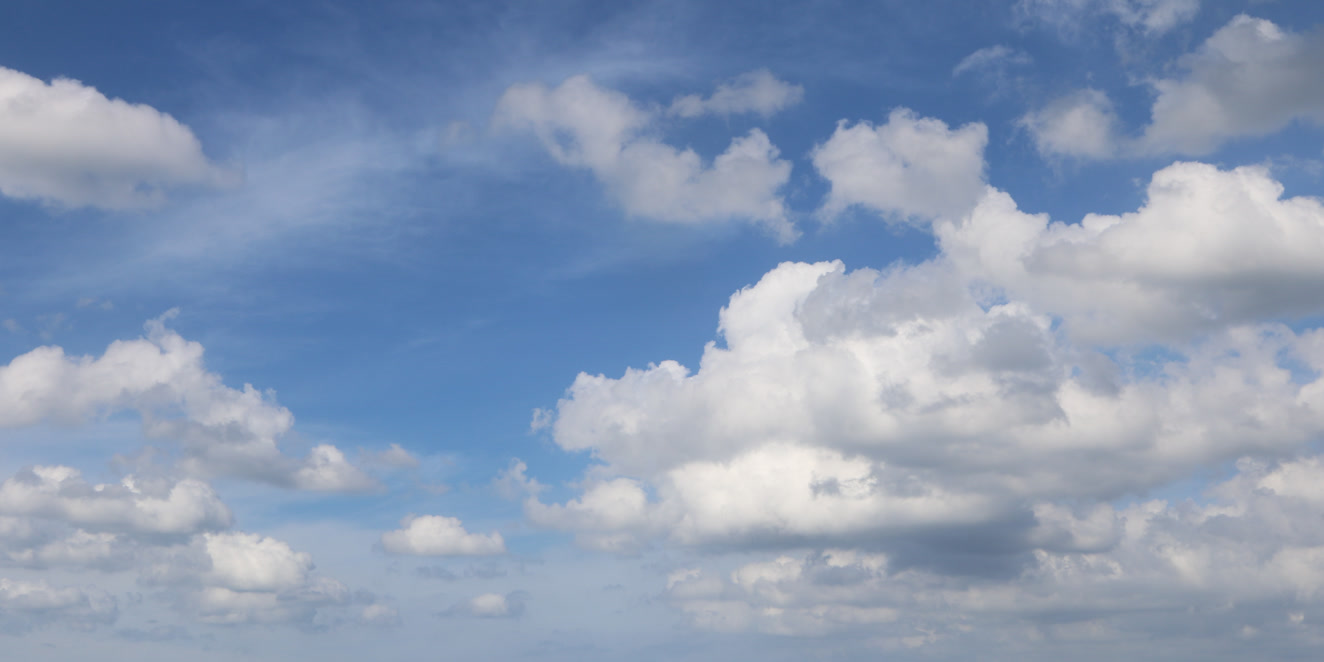
Cloud type: Cumulus